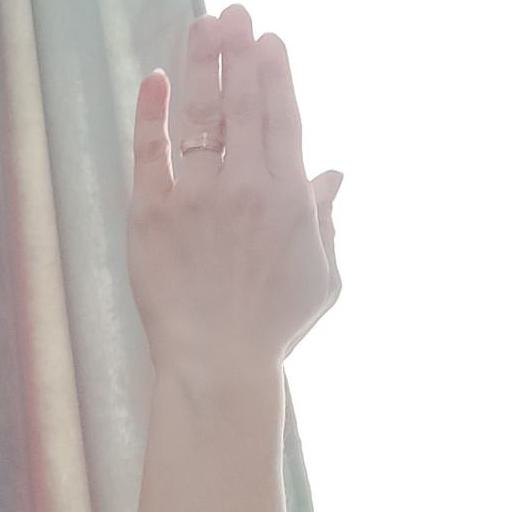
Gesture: stop_inverted